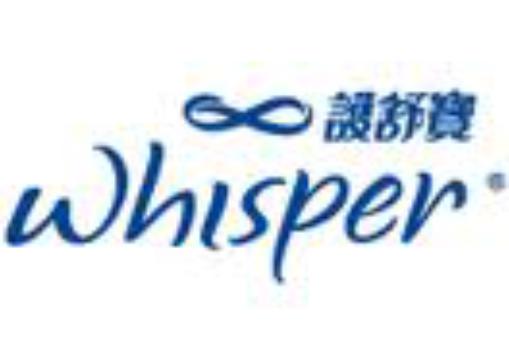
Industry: Necessities